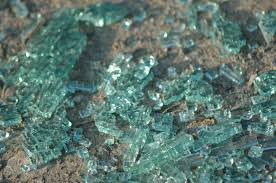
Label: glass